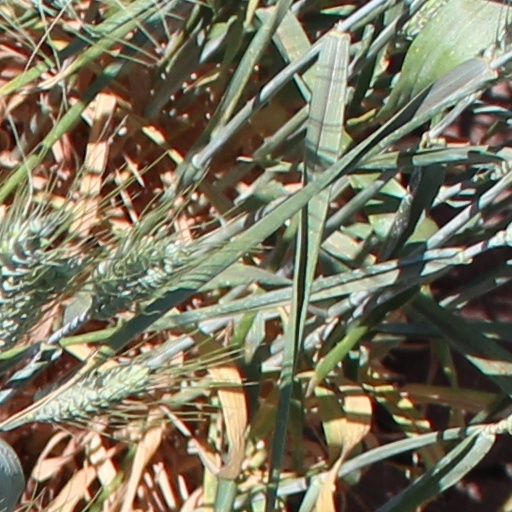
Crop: wheat